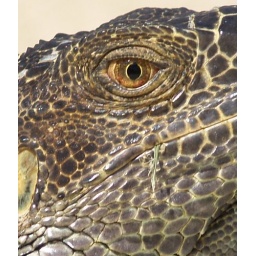
A very large male green iguana in Grand Cayman